Taylor Morris (luger)

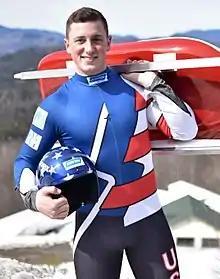

Morris is married to Megan. In July 2011 he joined the U.S. Army, and by 2017 held a rank of sergeant.